George Chrisman House

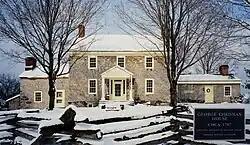

George Chrisman House is a historic home located near Linville, Rockingham County, Virginia. It was built between 1761 and 1787, and is a two-story, three-bay, limestone Federal style dwelling with flanking wings. The wings are an original -story kitchen wing to the west and a one-story east wing built from limestone taken from the ruins of Shaver Mill about 1960. Also on the property are the ruins of Shaver Mill, built about 1830.